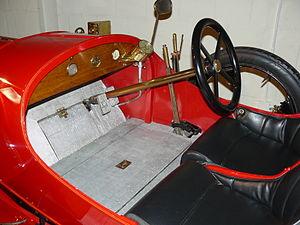
Auburn/Cord Muséum 2013